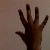
The image shows a hand gesture representing the number 5 in Indian Sign Language.